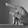
ASL letter: P